Liebler-Rohl Gasoline Station

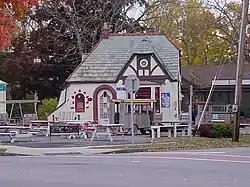
The former Liebler-Rohl gasoline station.

Liebler—Rohl Gasoline Station is a historic filling station located at Lancaster in Erie County, New York. It is the Village of Lancaster's sole example of historic 20th century roadside commercial architecture. It is in the Tudor Revival style of architecture. It operated as a gasoline station into the 1960s; currently it operates as a seasonal ice cream shop, known as Frosty's.